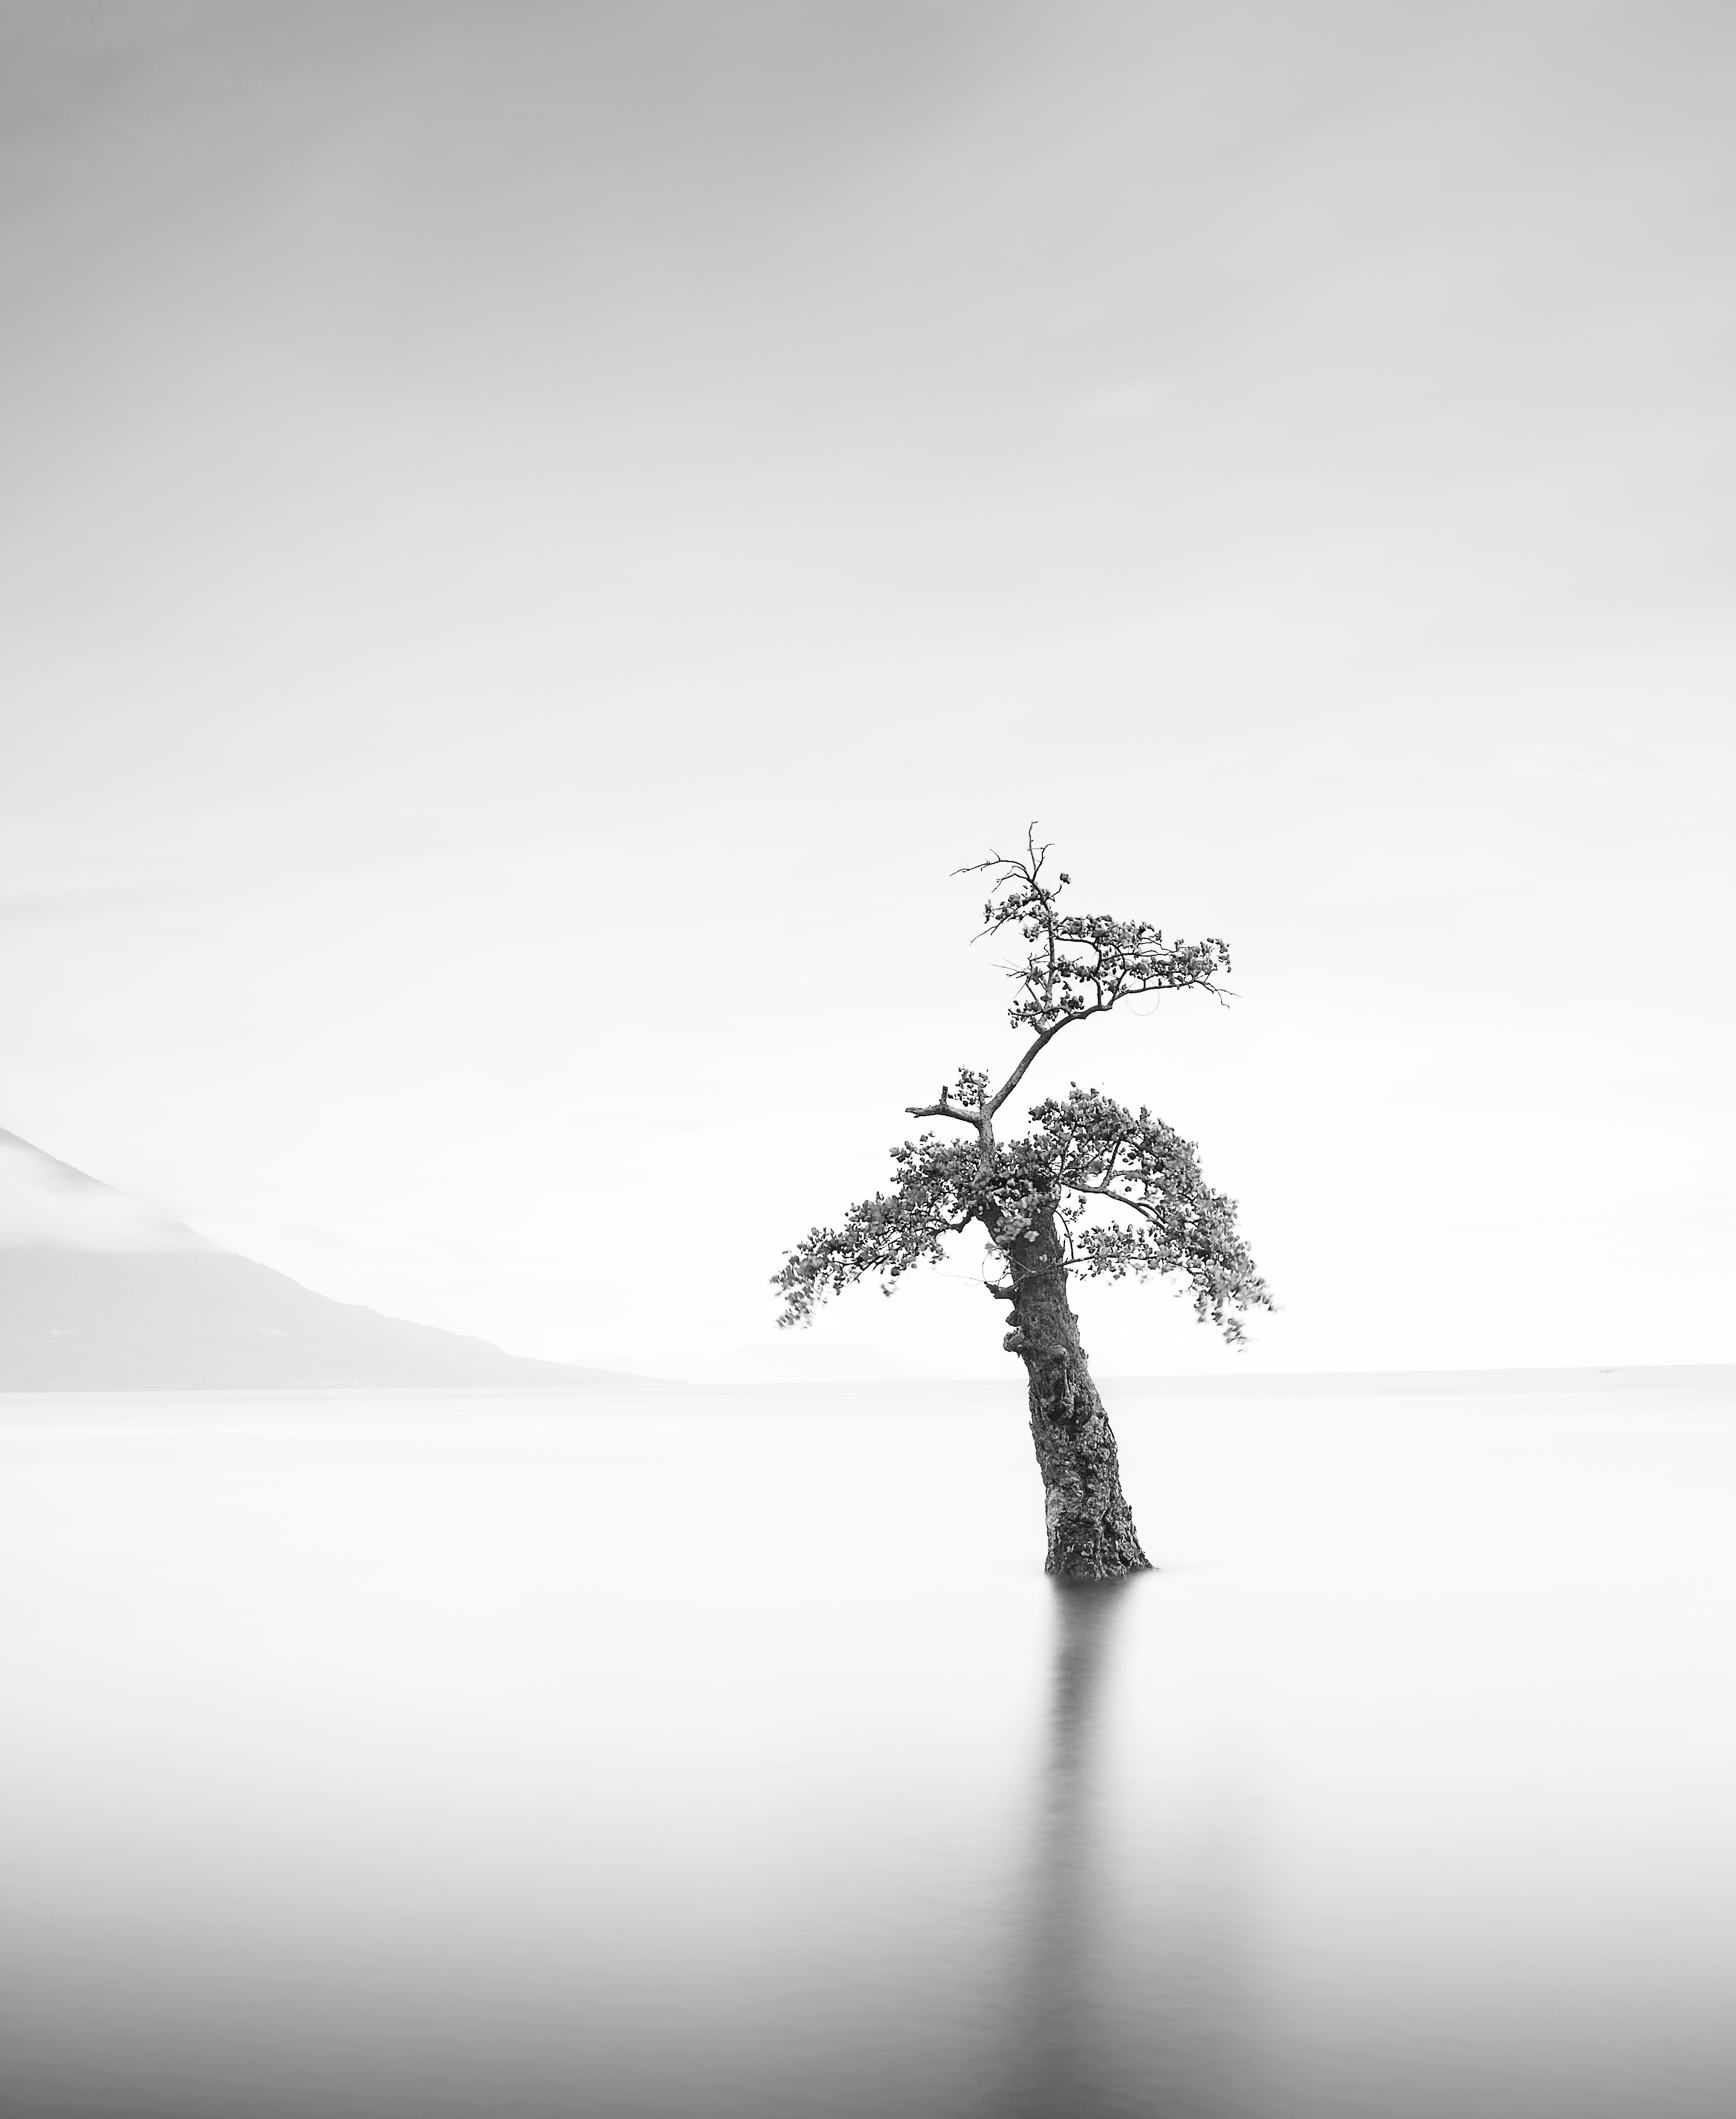
white, nature, photograph, black and white, monochrome photography, tree, black, monochrome, sky, atmospheric phenomenon, water, natural landscape, calm, still life photography, branch, plant, photography, morning, fog, woody plant, atmosphere, stock photography, twig, landscape, reflection, horizon, winter, plant stem, mist, trunk, style, pine family